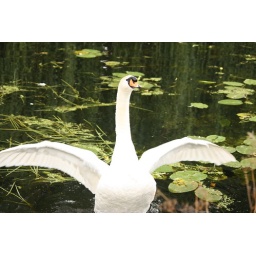
taken on the river Colne near castle park in colchester